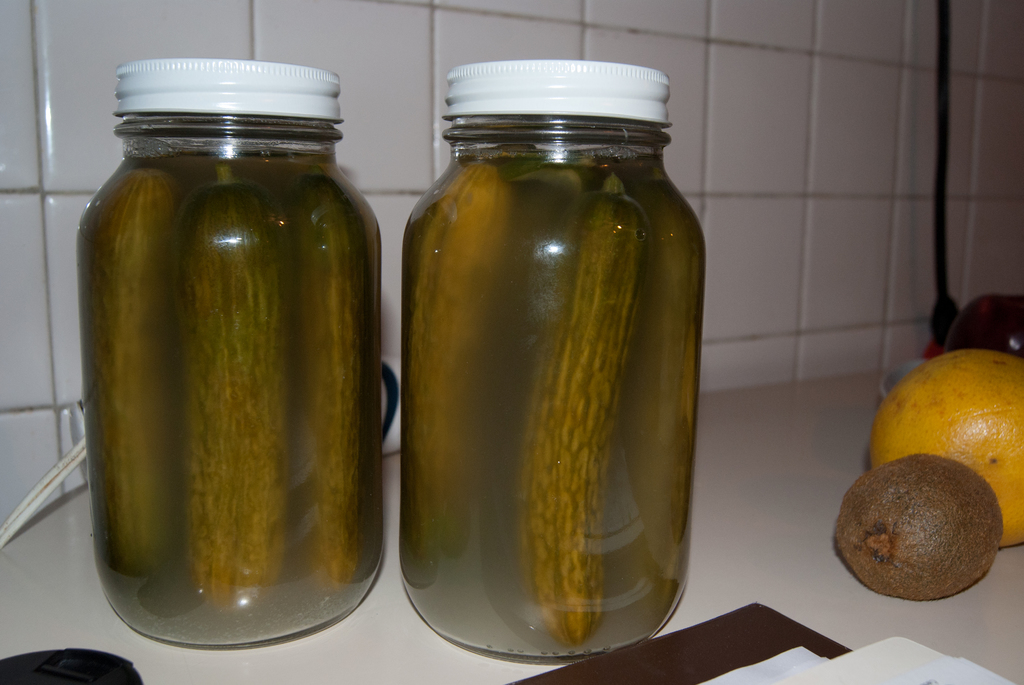
Label: others